Julián Íñiguez de Medrano

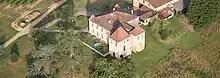
Château de Mauhic (Mauhic Castle)

Minutes of the General Assembly of the three orders of the Senechaussic of Lectoure, 16 March 1789: ""de Medrano, Le Marquis de Medrano"."